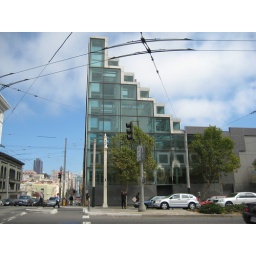
Neat glass building near the hotel.